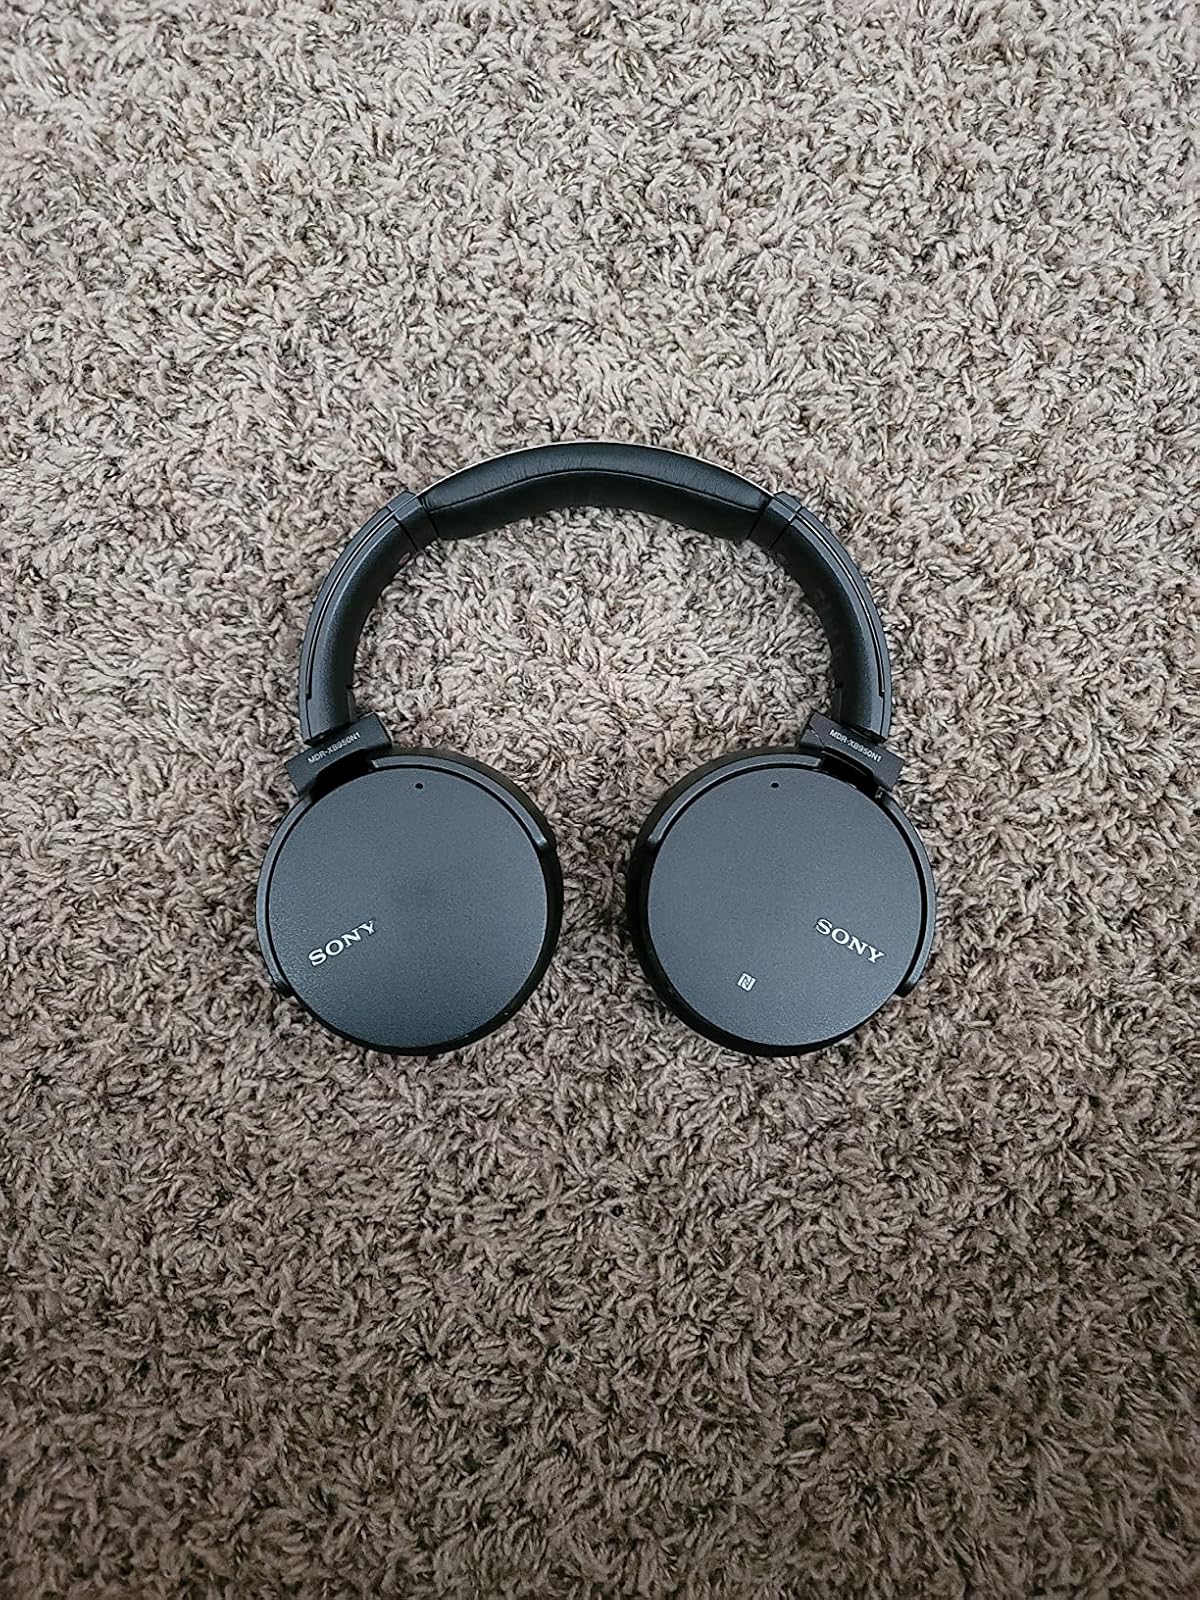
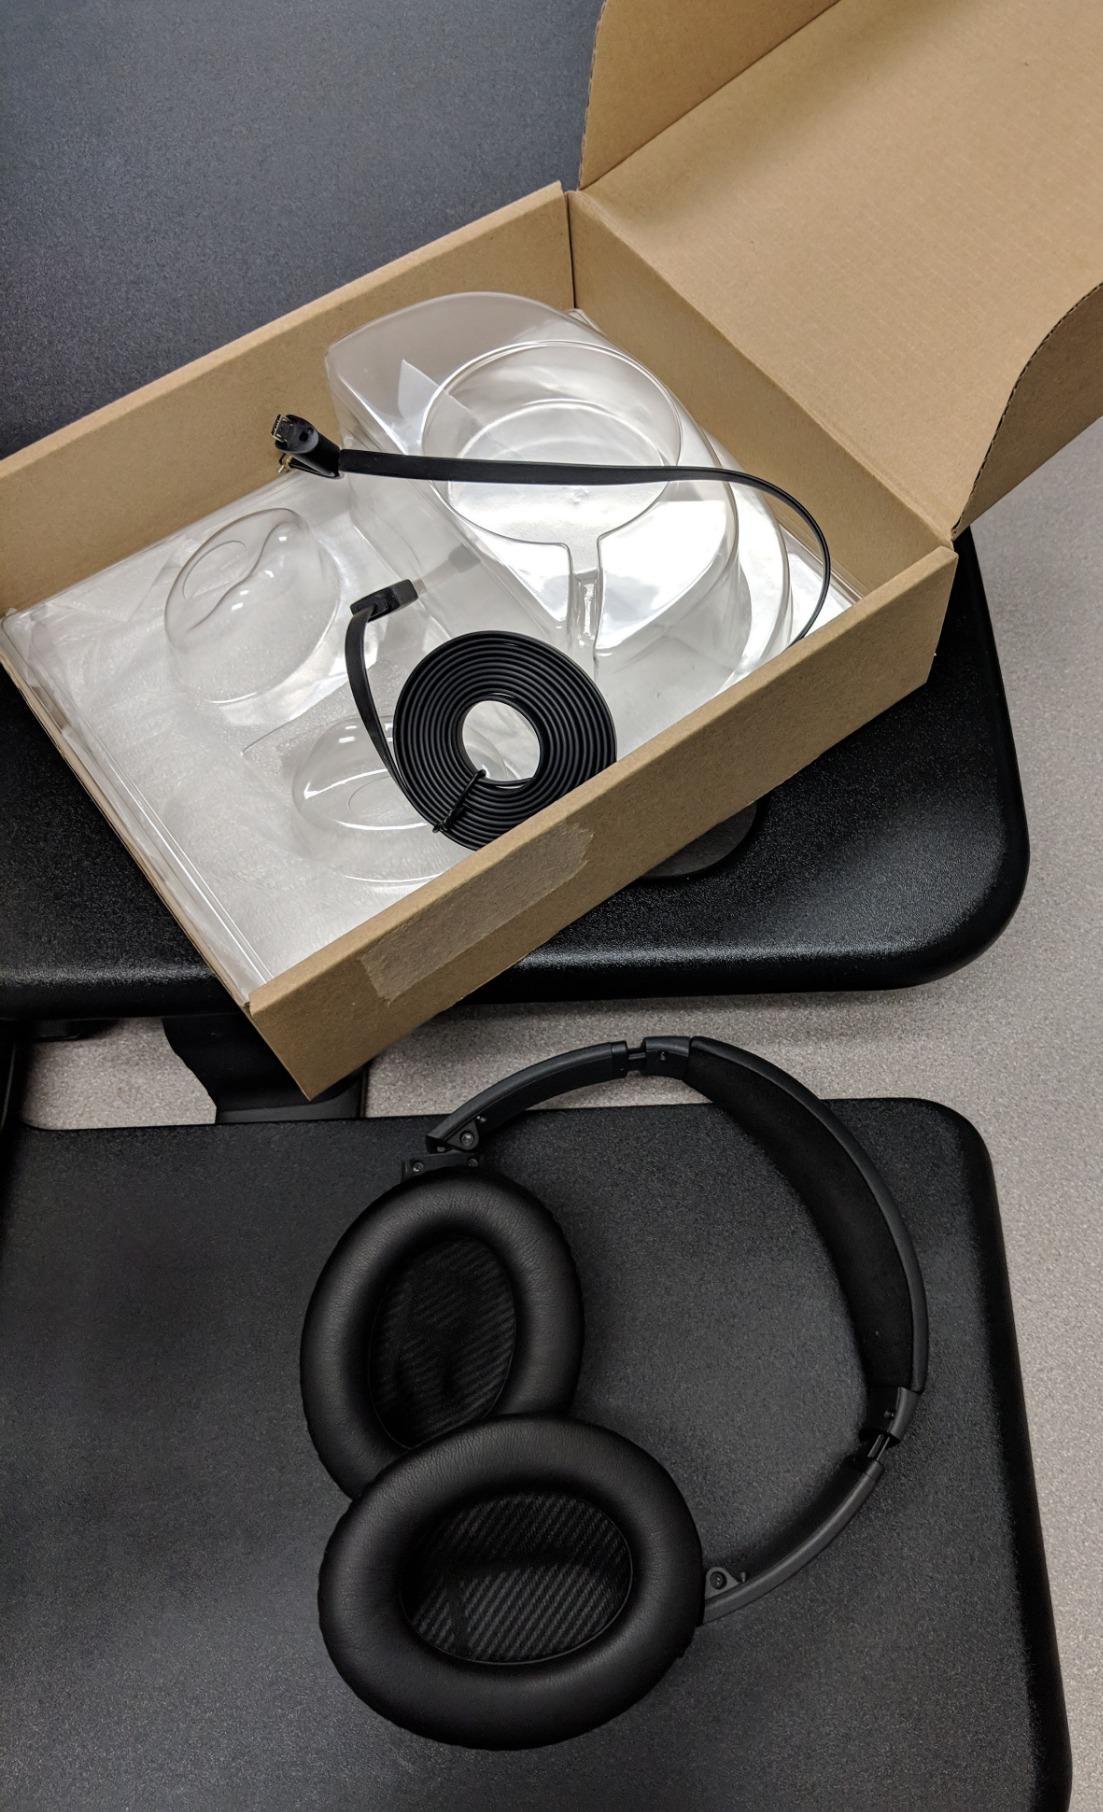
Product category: headphones
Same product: no